Boris Kobe

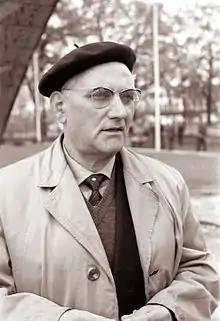
Kobe in 1961

Boris Kobe (9 October 1905 – 3 May 1981) was a Slovene architect, painter, and designer.